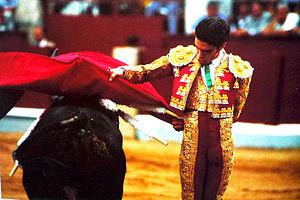
Manuel Laureano Rodríguez Sánchez dit « Manolete », né le 4 juillet 1917 à Cordoue, mort le 29 août 1947 à Linares, est un matador espagnol célèbre.
José Tomás Román Martín dit « José Tomás », né le 20 août 1975 à Galapagar, est un matador espagnol.
Dans le monde de la tauromachie, la manoletina est une passe de muleta haute, qui est une interprétation de la bandera.